Ao Phang Nga National Park

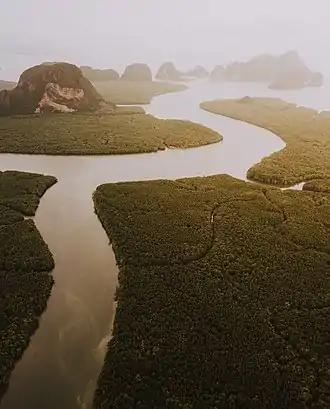
Rivers and mangrove forest at sunset

In addition to its geological features, Ao Phang Nga National Park is significant for its environmental conservation efforts. It is recognized for protecting the largest expanse of native mangrove forest remaining in Thailand.